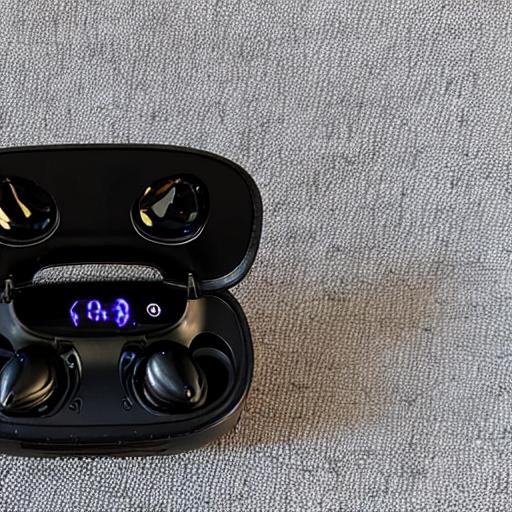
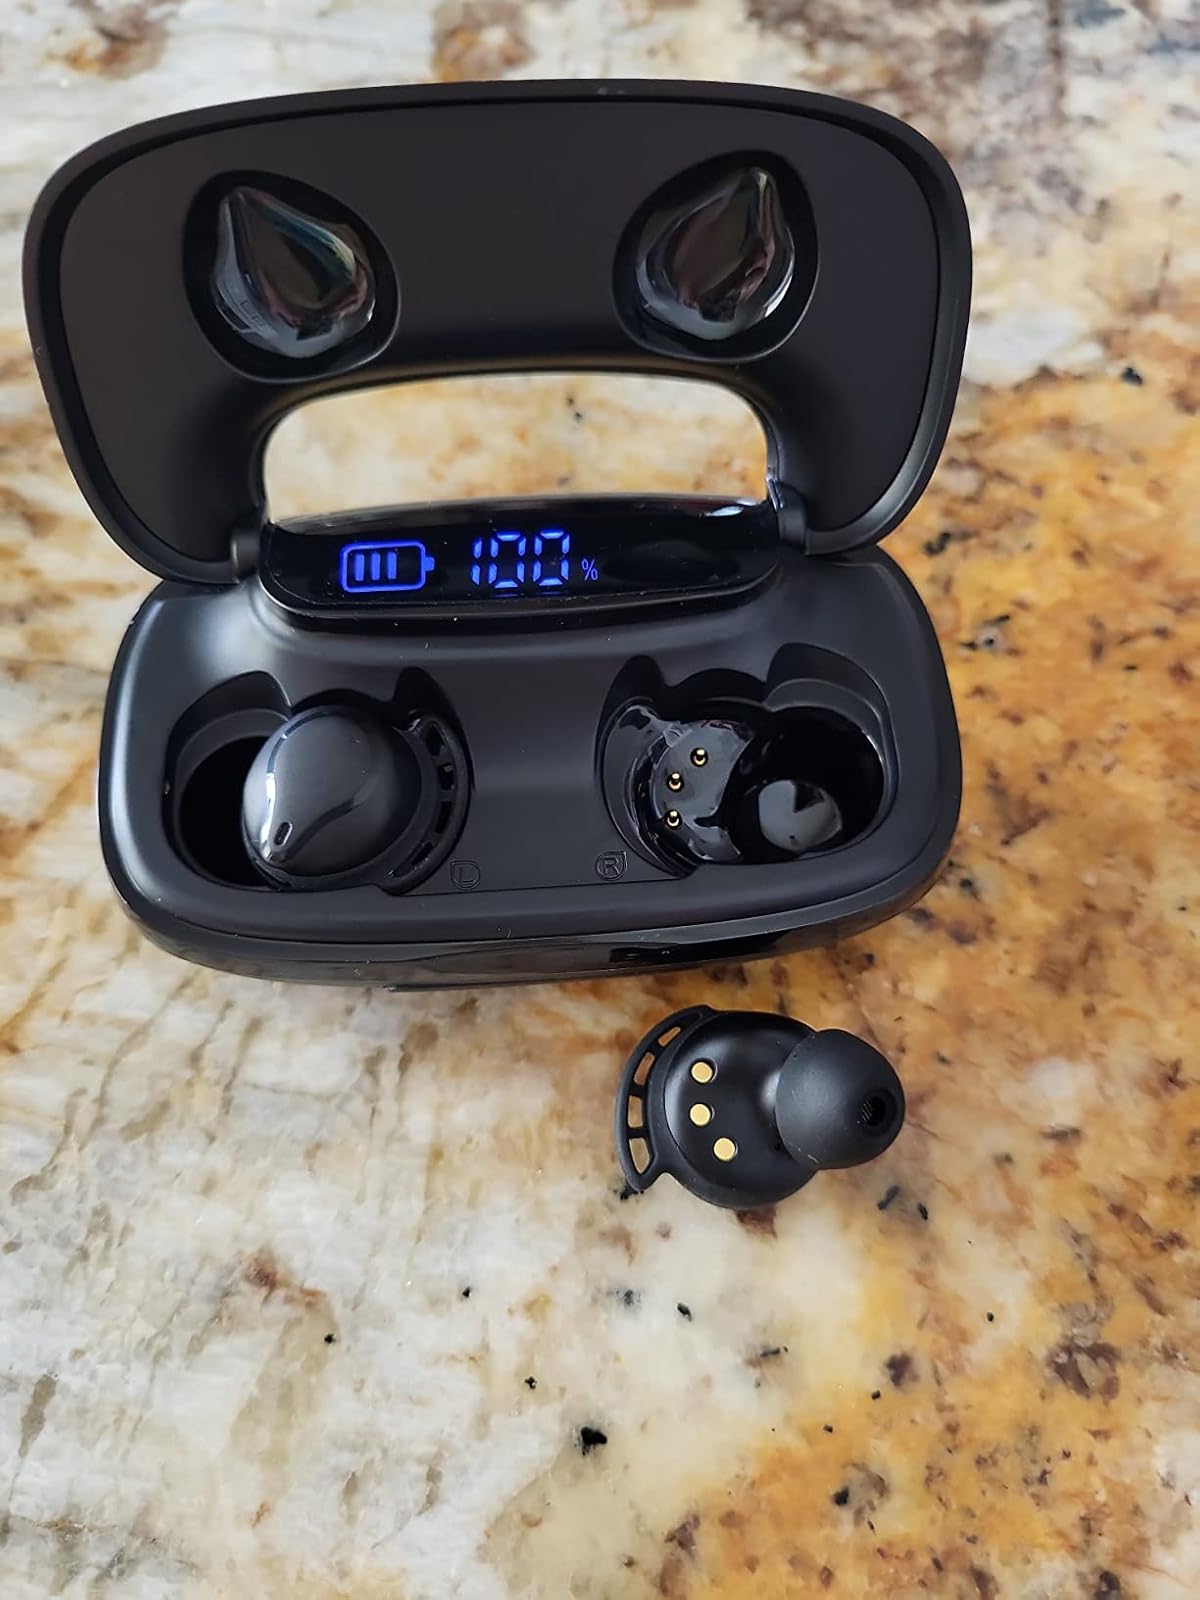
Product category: earbuds
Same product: no